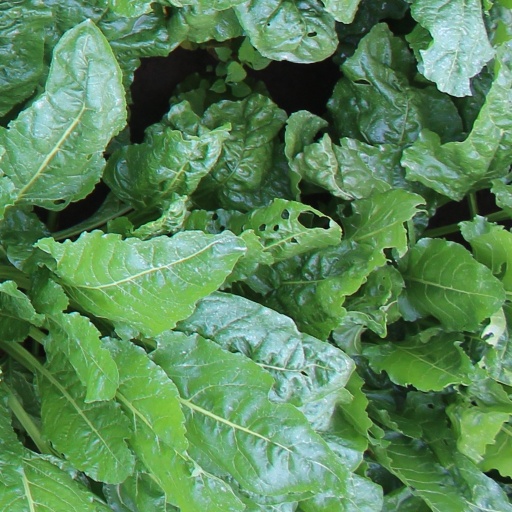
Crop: sugar beet